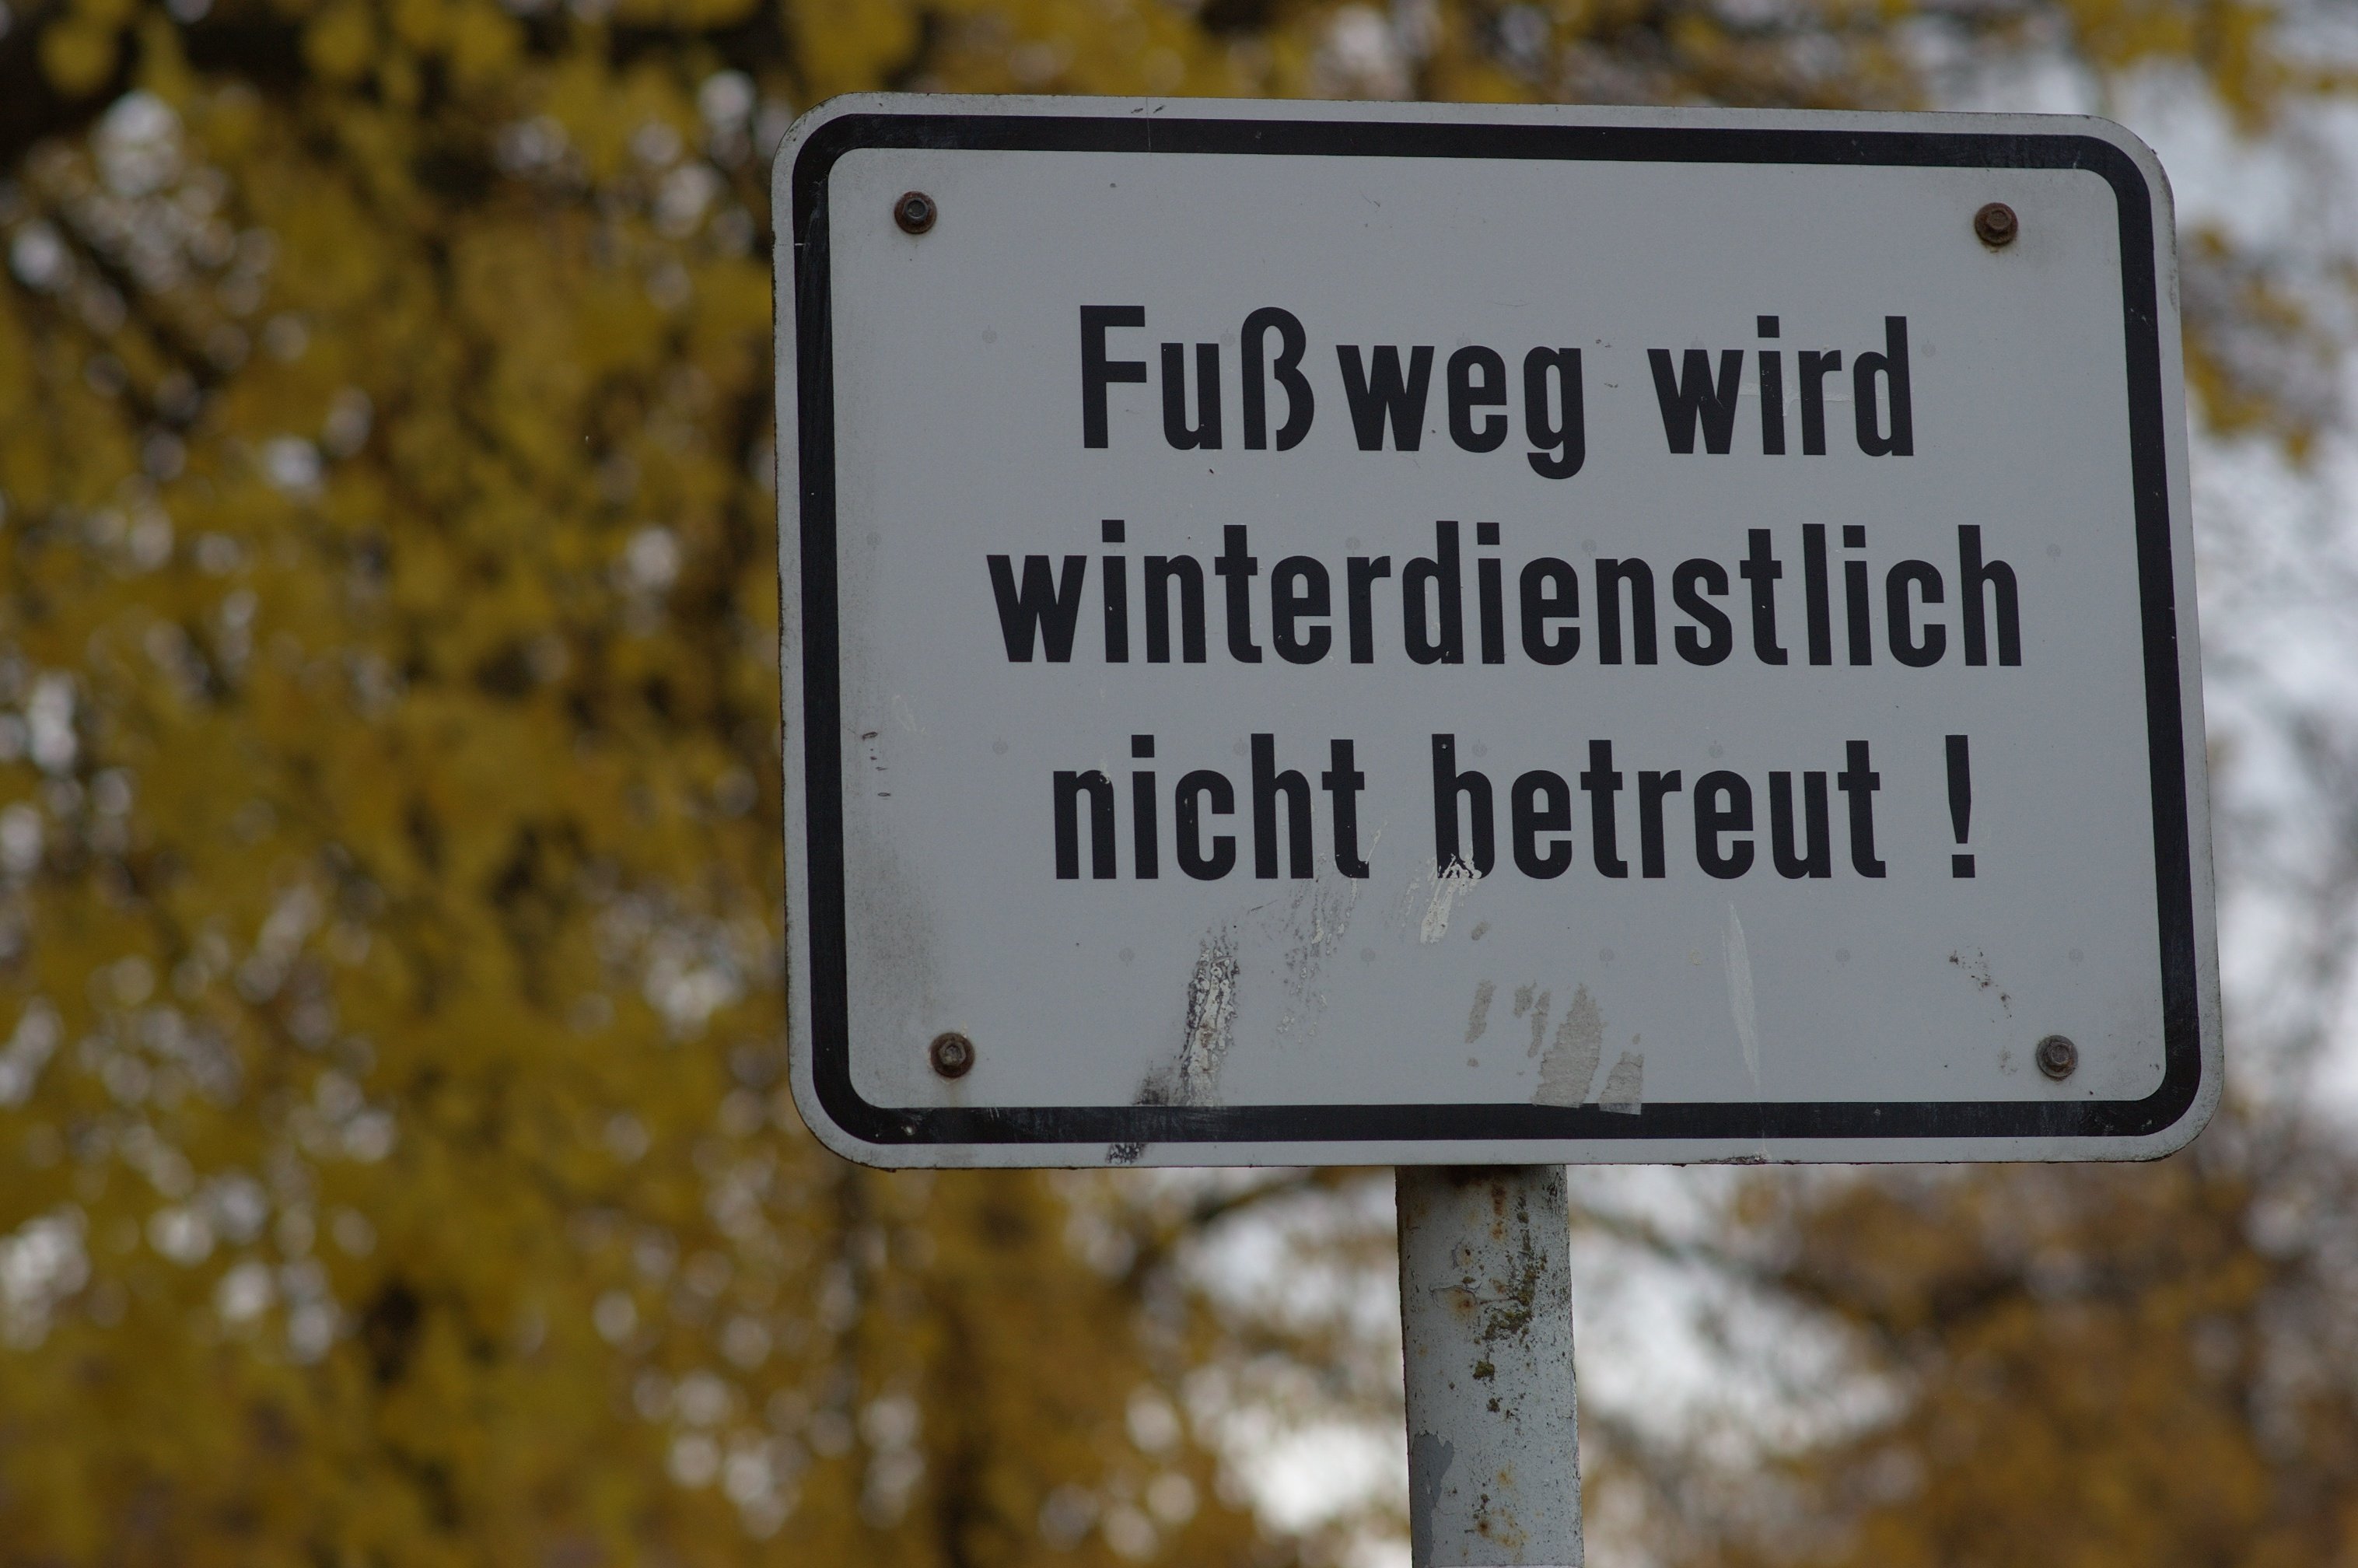
number, sign, street sign, signage, lane, signs, rawtherapee, germany, deutschland, walimex, samyang, pentax, 85mm, mecklenburgvorpommern, lenstagged, steffenzahn, k100d, justpentax, iamflickr, schilder, 85mmf14, walimex85mm, walimexpro8514if, greifswald, traffic sign